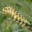
Label: caterpillar